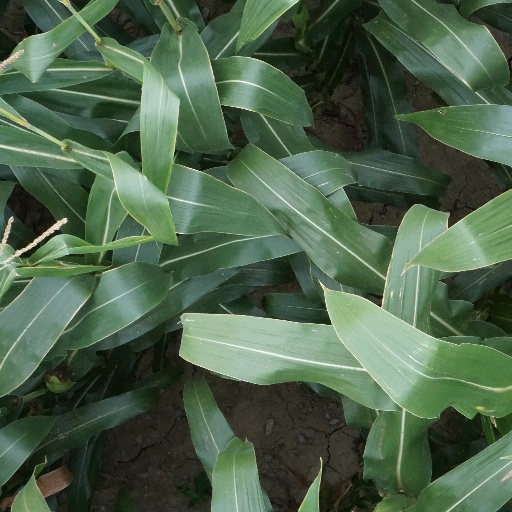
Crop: maize; corn